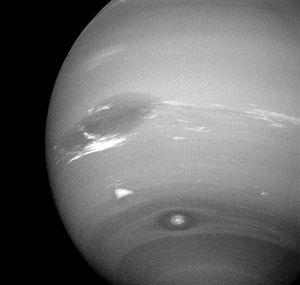
La Petite Tache sombre, parfois aussi nommée Tache sombre 2 ou l'Œil du Sorcier, était une tempête cyclonique australe de la planète Neptune. Il s'agissait de la deuxième tempête la plus importante sur la planète en 1989, lorsque la sonde Voyager 2 survola la planète et l'observa avec son spectromètre infrarouge. La tache tournait dans le sens horaire. Lorsque le télescope spatial Hubble observa Neptune en 1994, la tache avait disparu.
Un tourbillon extraterrestre désigne un centre de rotation dans l'atmosphère d'une planète, autre que la Terre, ou d'un satellite naturel. Ces tourbillons sont le résultat d'un réchauffement différentiel des différents gaz qui composent l'atmosphère et de la rotation de l'astre. Le phénomène est similaire aux circulations atmosphériques ou aux gyres océaniques terrestres mais il est observé depuis l'espace et donc ne montre généralement que ce qui se passe dans la couche supérieure de cette atmosphère.